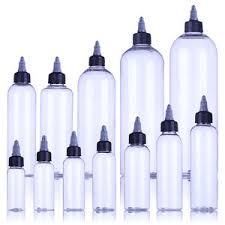
Waste category: plastic